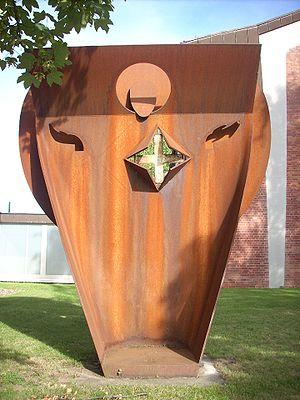
Ipoustéguy, pseudonyme de Jean Robert, né le 6 janvier 1920 à Dun-sur-Meuse et mort le 8 février 2006 à Doulcon est un sculpteur et peintre français.
L'église Saint-Albert-le-Grand est une église paroissiale catholique de Brunswick en Allemagne et en même temps l'église conventuelle du couvent dominicain du même nom.